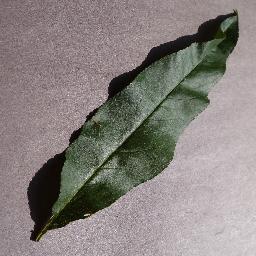
Label: Peach___healthy